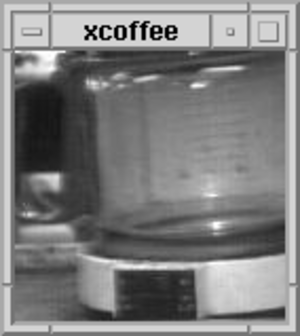
La Trojan room coffee pot est la première et l'une des plus célèbres utilisations de webcam. Elle filmait une cafetière dans la trojan room — littéralement la « salle troyenne » — au laboratoire informatique de l'université de Cambridge en Angleterre. Cette webcam était censée permettre aux chercheurs du laboratoire d'éviter des trajets inutiles en consultant sur leur poste informatique une image en temps réel du niveau de café restant dans la cafetière. Les images de la webcam ont été mises en ligne sur le site internet du laboratoire en novembre 1993. Le site a attiré 2,5 millions de visiteurs jusqu'à l'arrêt de la webcam, le mercredi 22 août 2001 à 9 h 54, après un déménagement dans de nouveaux locaux.
Une webcam, parfois cybercaméra ou webcaméra, est une caméra conçue pour être utilisée comme un périphérique d'ordinateur, et qui produit une vidéo dont la finalité n'est pas d'atteindre une haute qualité, mais de pouvoir être transmise en direct au travers d'un réseau, typiquement Internet. Cela dit, la norme HD tend à se généraliser avec l'Internet haut débit.